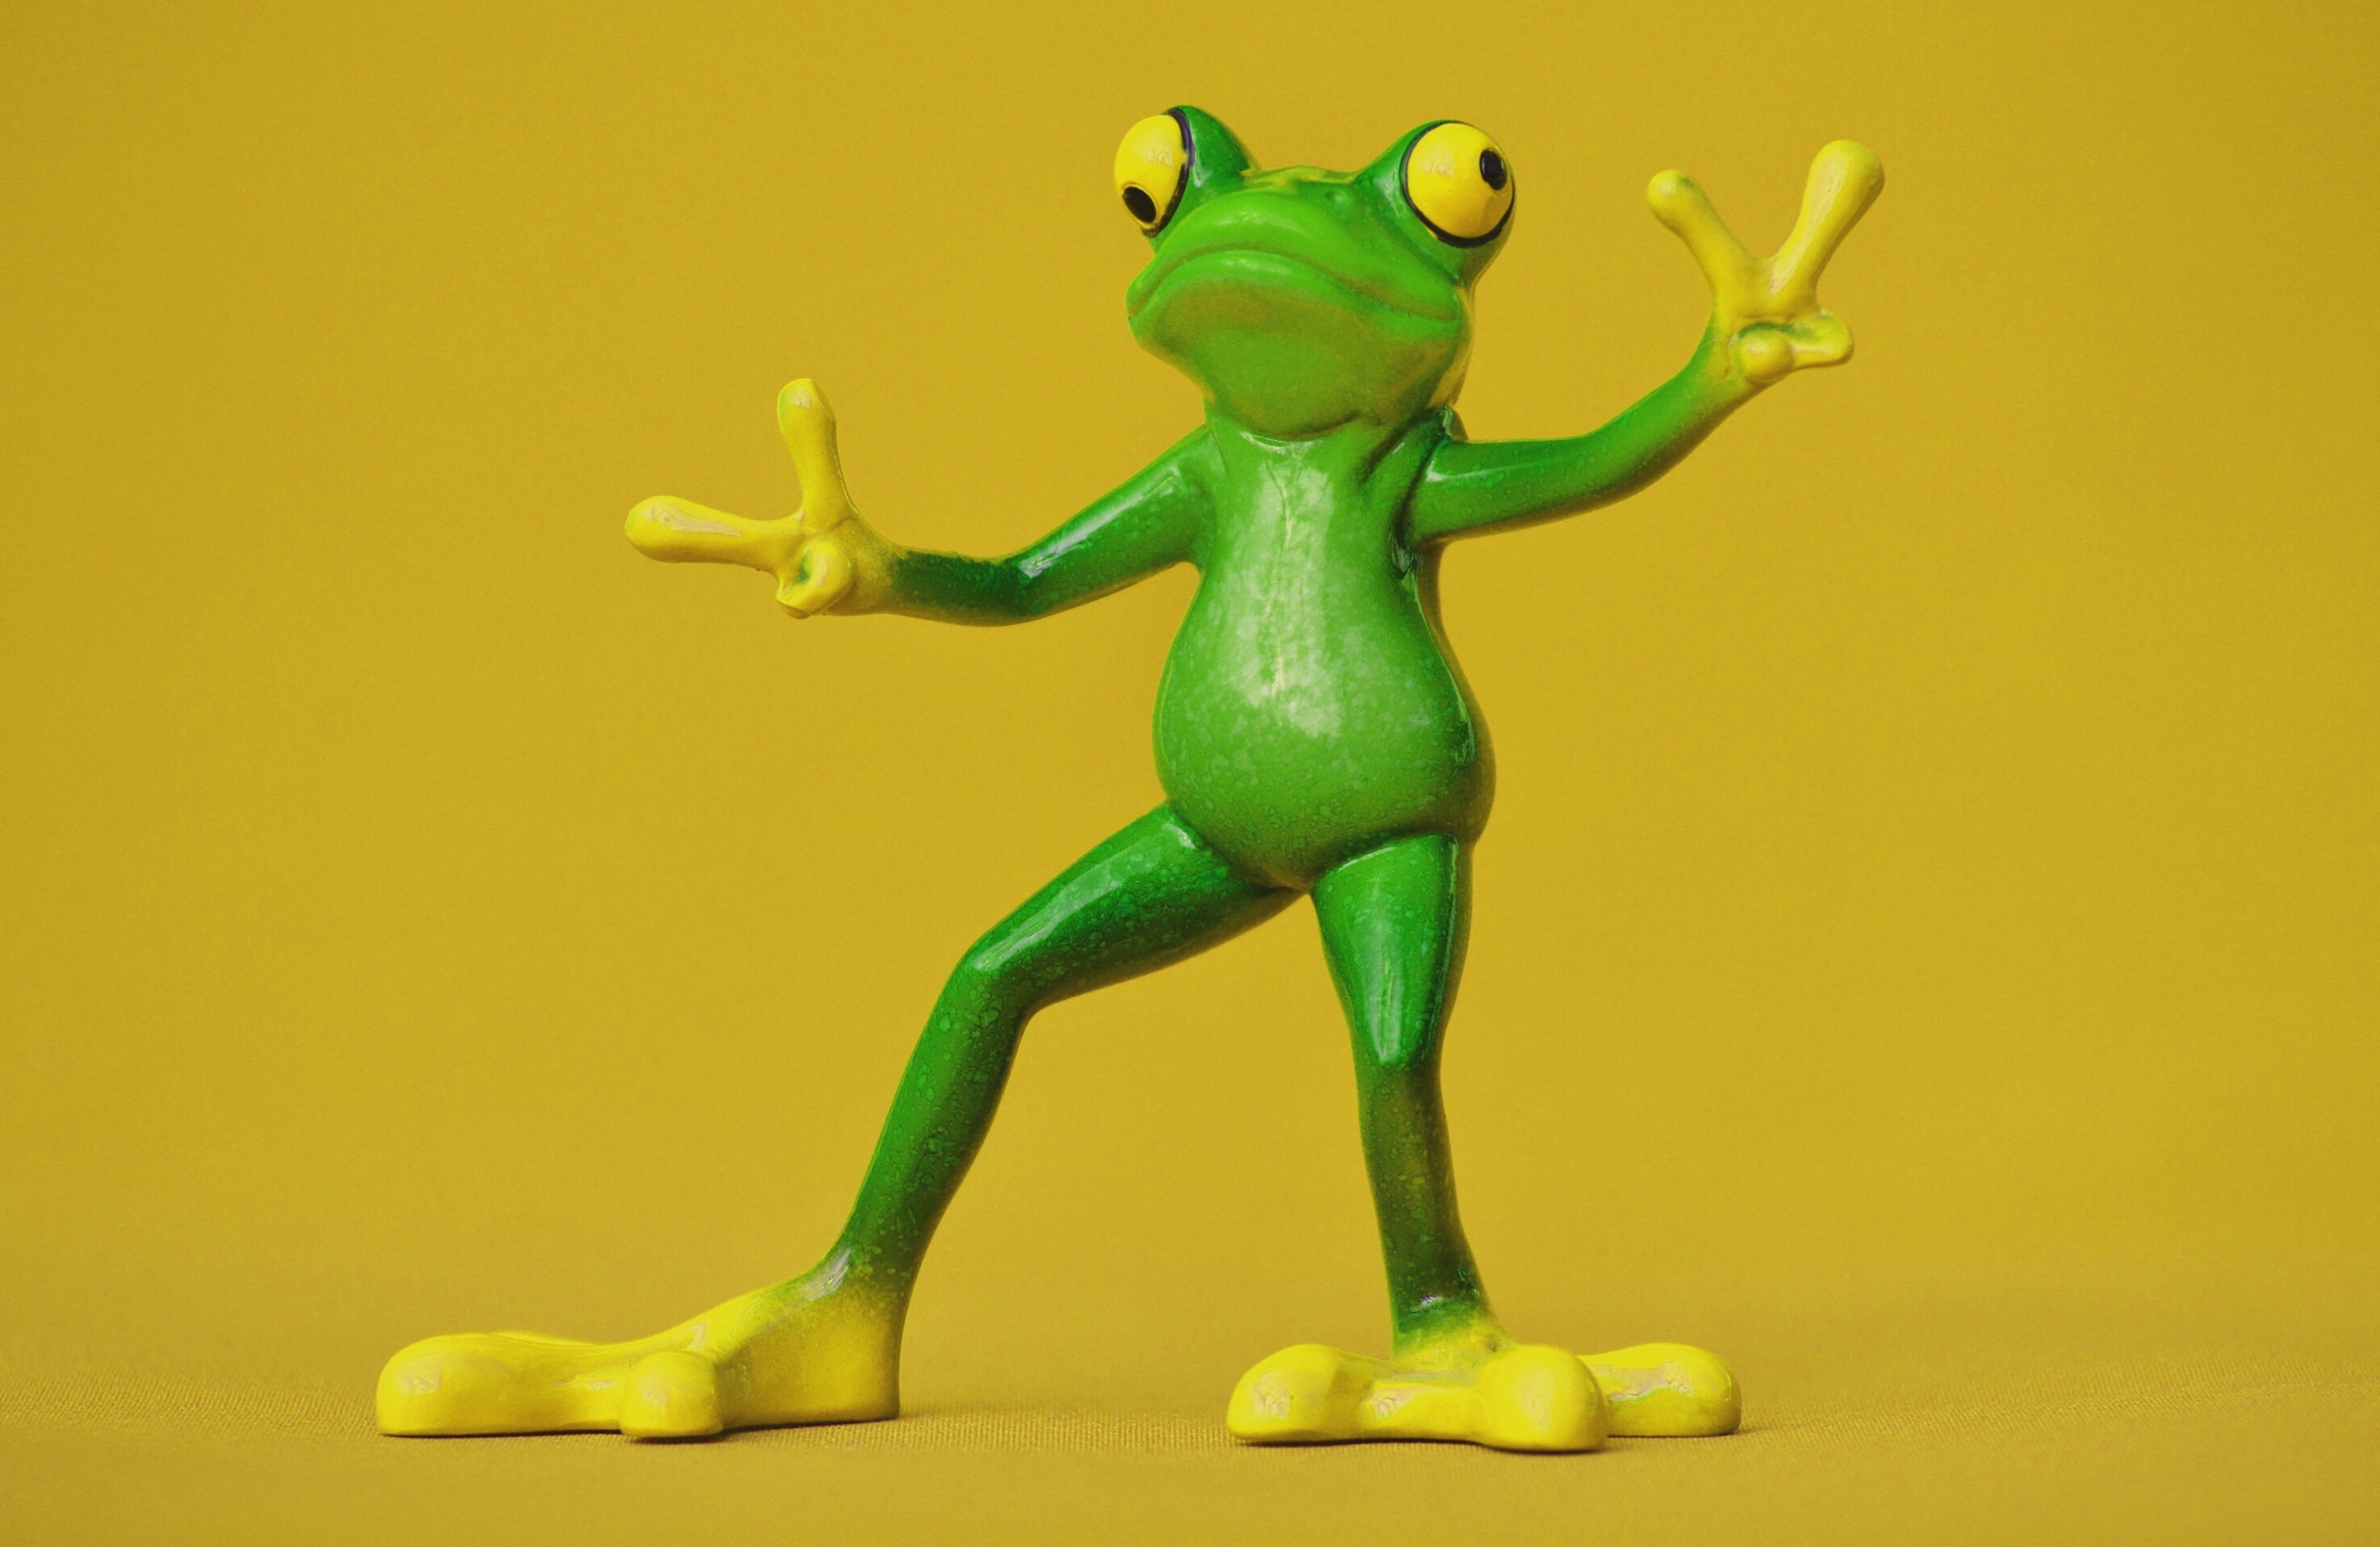
sweet, cute, green, peace, gesture, frog, amphibian, yellow, toy, cheerful, figure, illustration, figurine, funny, cartoon